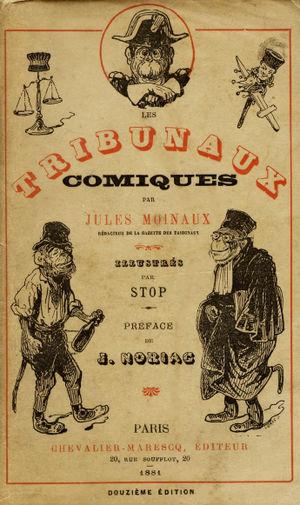
Les Tribunaux comiques de Jules Moinaux
Louis Pierre Gabriel Bernard Morel-Retz, dit Stop, est un peintre, caricaturiste et graveur français, né le 3 juin 1825 à Dijon et mort dans la même ville le 5 septembre 1899.
Jules Moinaux, nom de plume de Joseph-Désiré Moineaux ou Moineau, est un écrivain et humoriste français, dramaturge, chroniqueur et librettiste, né le selon les sources le 24 ou 29 octobre 1815 à Tours, mort le 4 décembre 1895 à Saint-Mandé.